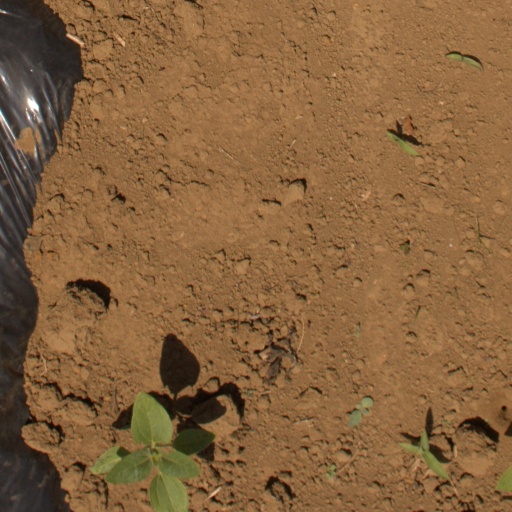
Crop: Jerusalem artichoke